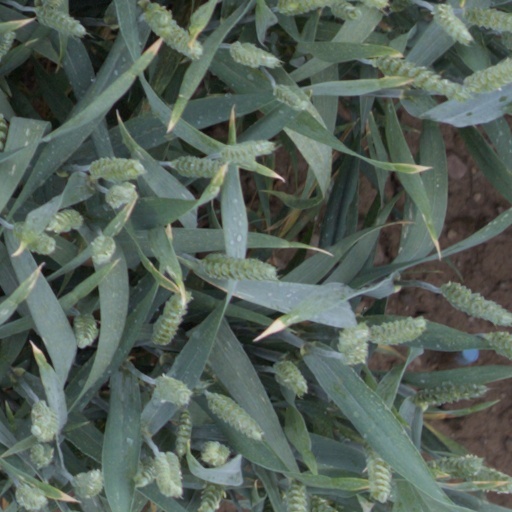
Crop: wheat